Thổ people

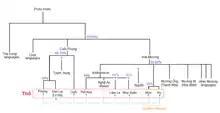
The position of Thổ languages in Vietic branch

The Thổ people are a heterogeneous mix of different Vietic peoples. Around the end of the 17th century, Vietnam experienced multiple social upheavals that caused multiple migrations of Viet and Muong peoples into territory of other Vietic speaking ethnic minorities such as the Cuối and intermixed with the local populations. After a period of evolution, were given the name Thổ. Their culture combines elements of Viet and Muong culture, with elements of Thái culture. Their clothing is a mix of Vietnamese, Muong, and Tai traditions from the early modern period. Some women wear clothing similar to the Áo bà ba or the Áo tứ thân, but with a Sarong and a Kerchief. Men wear simple tunics and pants. Just like with the Muong, many clothing items are purchased from the Thái. They mainly grow rice and ramie, and use hemp to make bags, hammocks and nets. In the northern communes of Nghệ An, the stilt houses are identical to that of the Muong. In the South, however, they are in the Thái style.